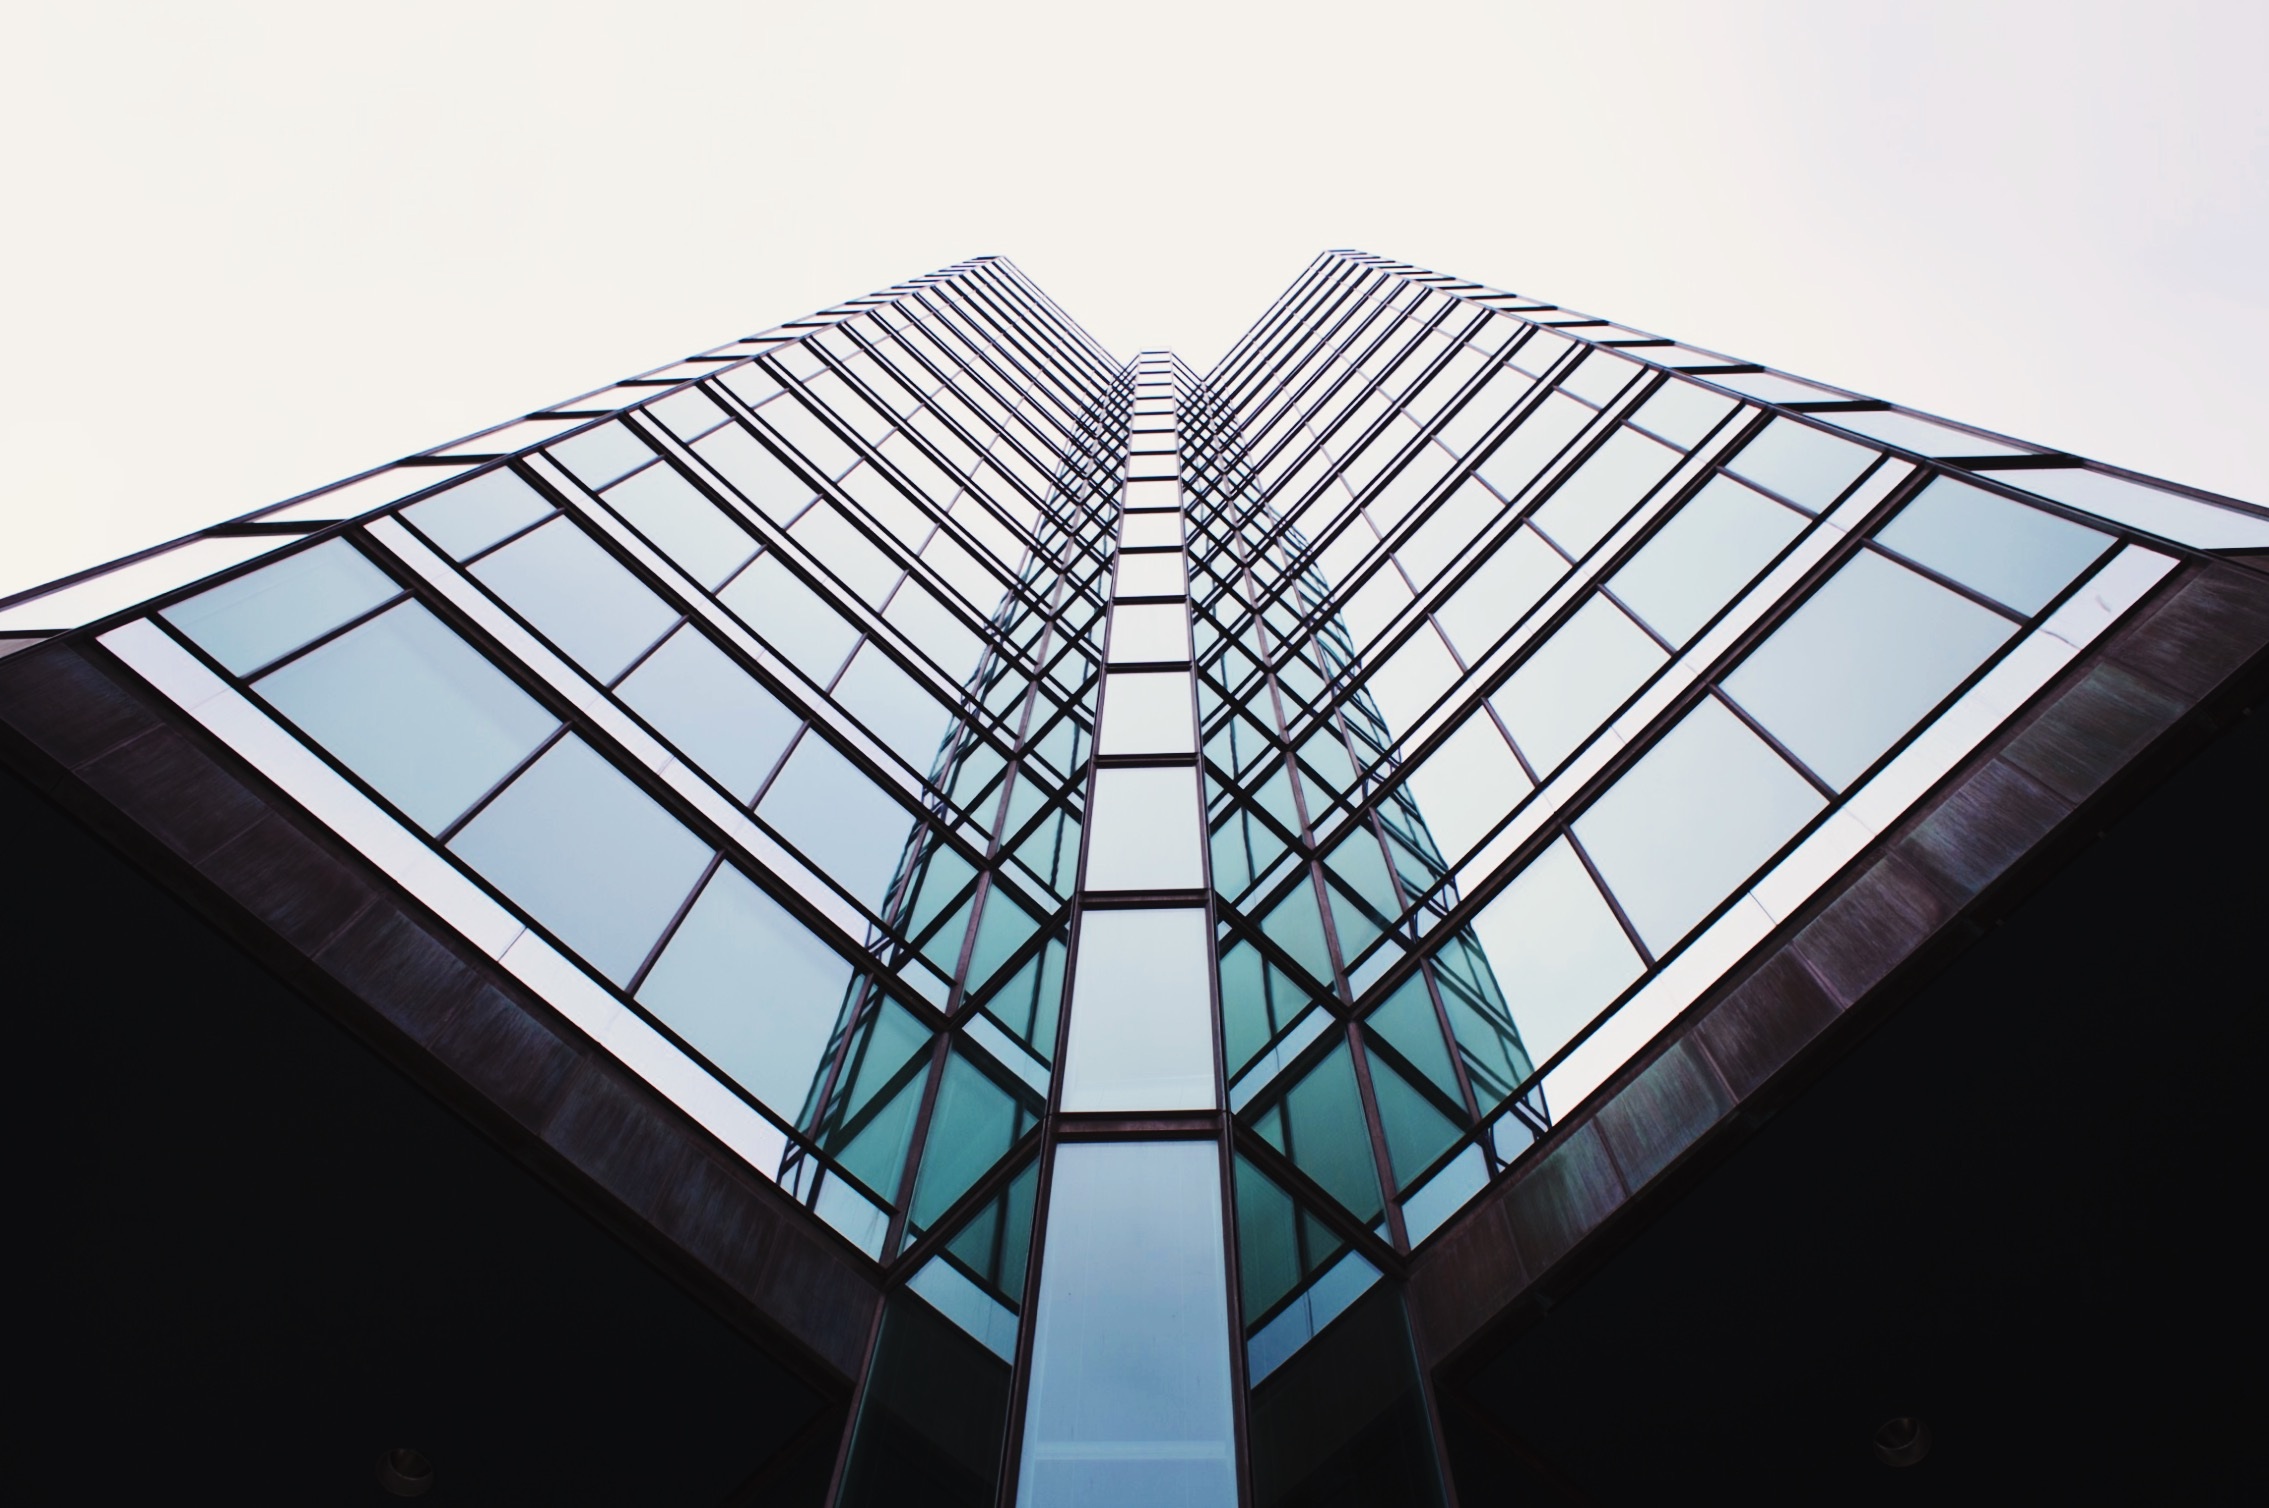
blue, skyscraper, light, architecture, daylighting, glass, window, facade, symmetry, design, line, shape, ceiling